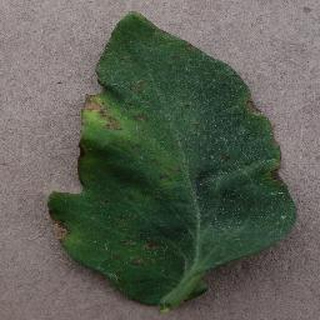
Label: tomato_bacterial_spot